Amélie Rives Troubetzkoy

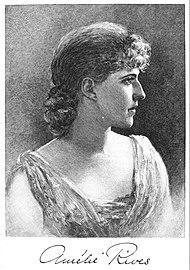
Portrait by Richard G. Tietze, published in "Harper's" in 1887

Amélie Louise Rives was born August 23, 1863, in Richmond, Virginia, to Alfred L. Rives, an engineer, and Sadie MacMurdo. She was named after her aunt, Amélie, a goddaughter of French Queen Marie-Amélie. She was a goddaughter of Robert E. Lee and a granddaughter of the engineer and Senator William Cabell Rives, Minister Plenipotentiary to France in the early part of the 19th century.